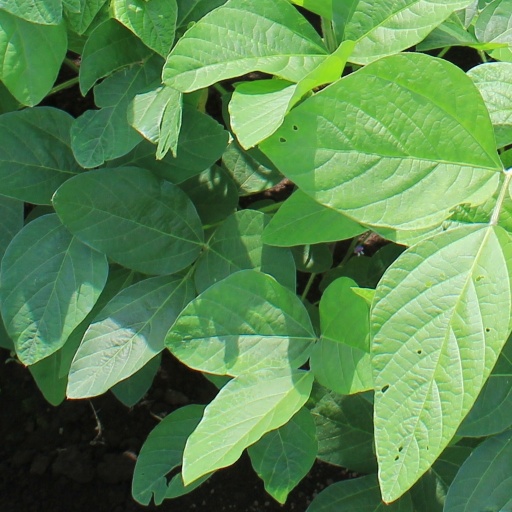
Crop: soybean